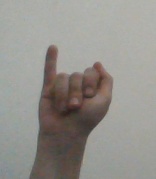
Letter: meem